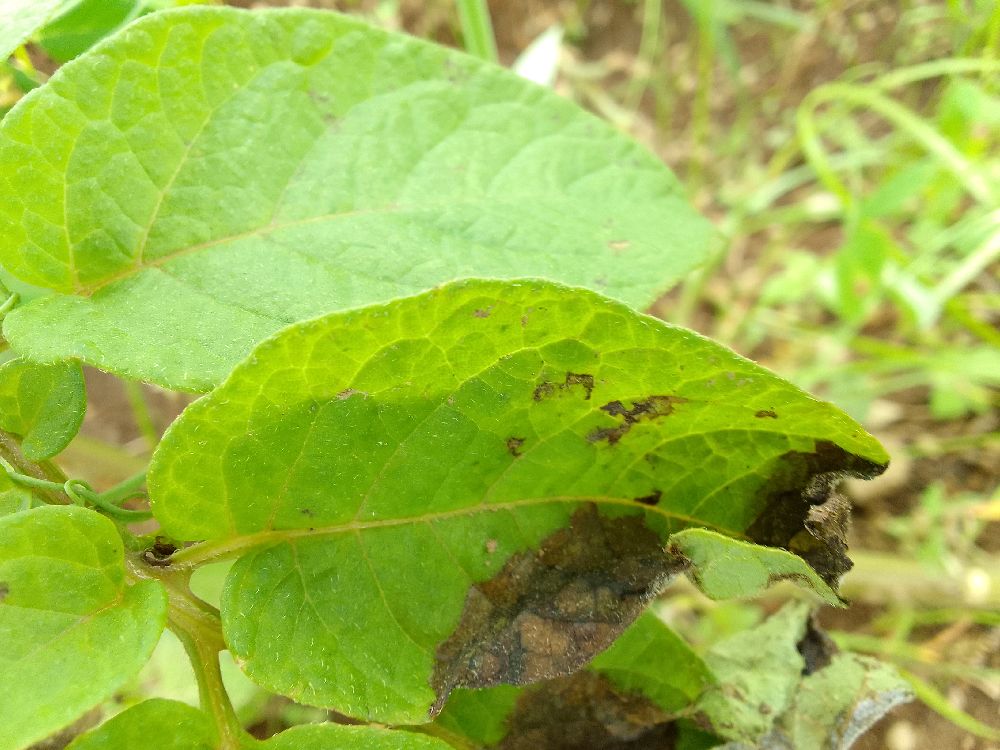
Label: Late blight